600-cell

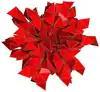
Net

In geometry, the 600-cell is the convex regular 4-polytope (four-dimensional analogue of a Platonic solid) with Schläfli symbol {3,3,5}.